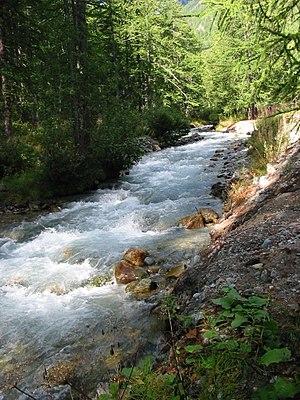
La Guisane avant son arrivée au hameau du Casset.
La Guisane est une rivière française des Hautes-Alpes, en région Provence-Alpes-Côte d'Azur, et un affluent droit de la Durance, en aval de Briançon, donc un sous-affluent du Rhône.
Le parc national des Écrins est un parc national français créé en 1973, après avoir été préfiguré dès 1913. Il est situé dans les Alpes, s'étendant sur une grande partie du massif des Écrins. Il se situe sur des communes de deux départements : l'Isère et les Hautes-Alpes et chevauche la limite entre Alpes du Nord et Alpes du Sud en France, formée par la ligne de partage des eaux entre le bassin hydrographique de l'Isère et celui de la Durance.